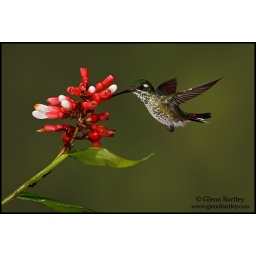
A Purple-bibbed Whitetip (Urosticte benjamini) feeding at a flower while flying in the Tandayapa Valley of Ecuador.